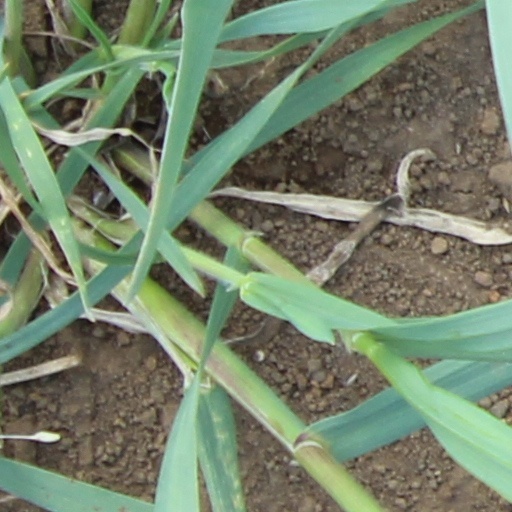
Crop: wheat